Falling in Love (1984 film)

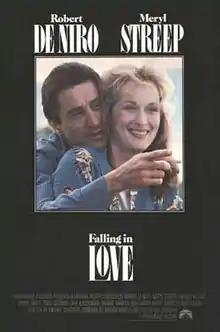
Theatrical release poster

Falling in Love is a 1984 American romantic drama film directed by Ulu Grosbard, written by Michael Cristofer and starring Robert De Niro and Meryl Streep. Released on November 24, 1984, the film received mixed reviews from critics and grossed $11 million.